Poseidon

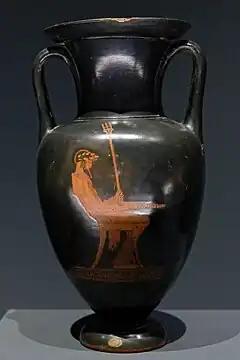
Libation scene: Poseidon seated on a chair, wearing a chiton and a himation, holding a trident and a phiale.450-440 BC red-figure Attic amphora.Louvre

Epithets like "Genesios" at Lerna "Genethlios" "of the race or family" "Phratrios" "of the brotherhood", and "Patrigenios" indicate his relation with the genealogy trees and the brotherhood.